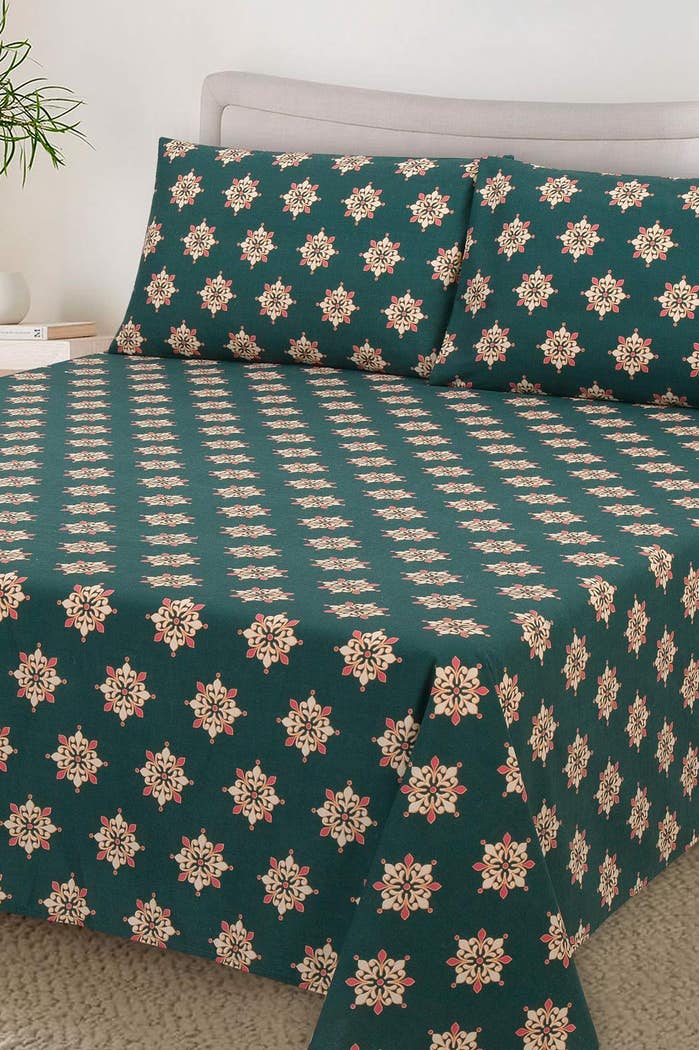
green multi floral print double sheet